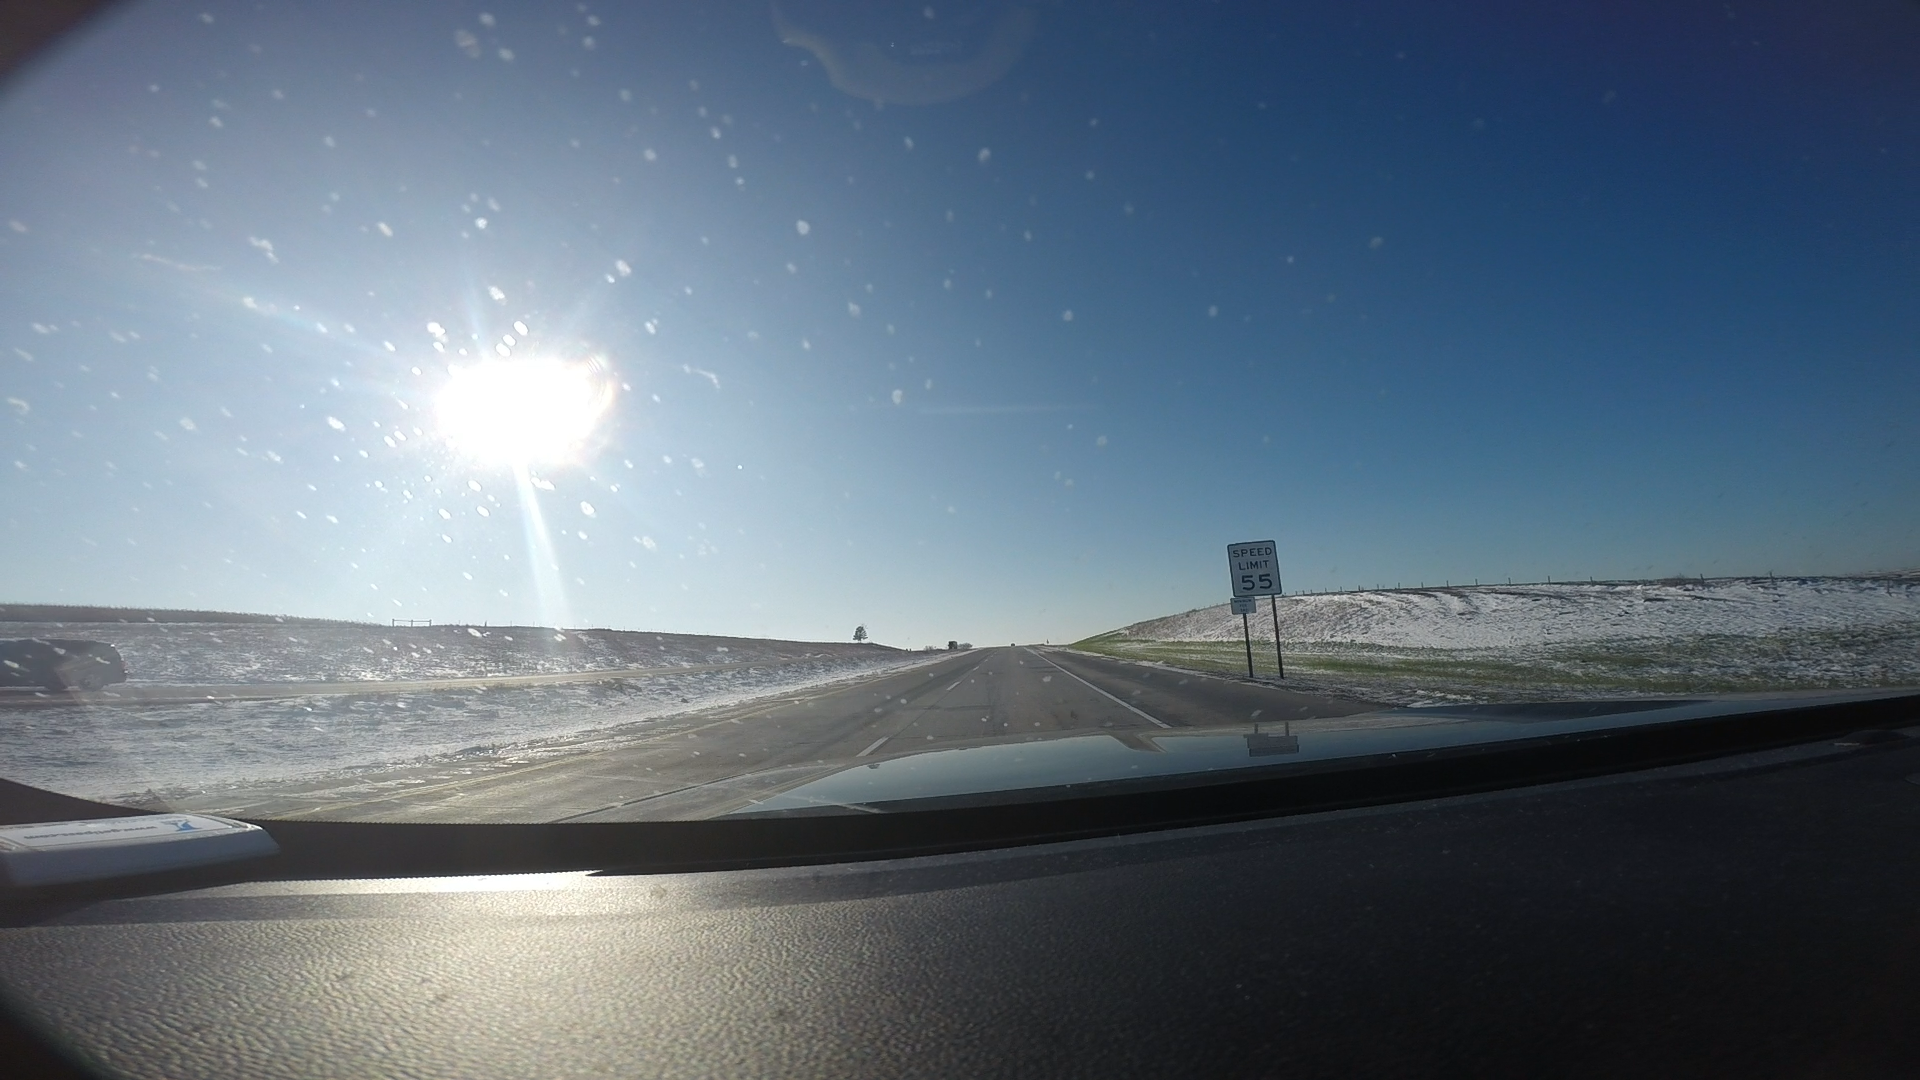
Speed limit sign label: mph55